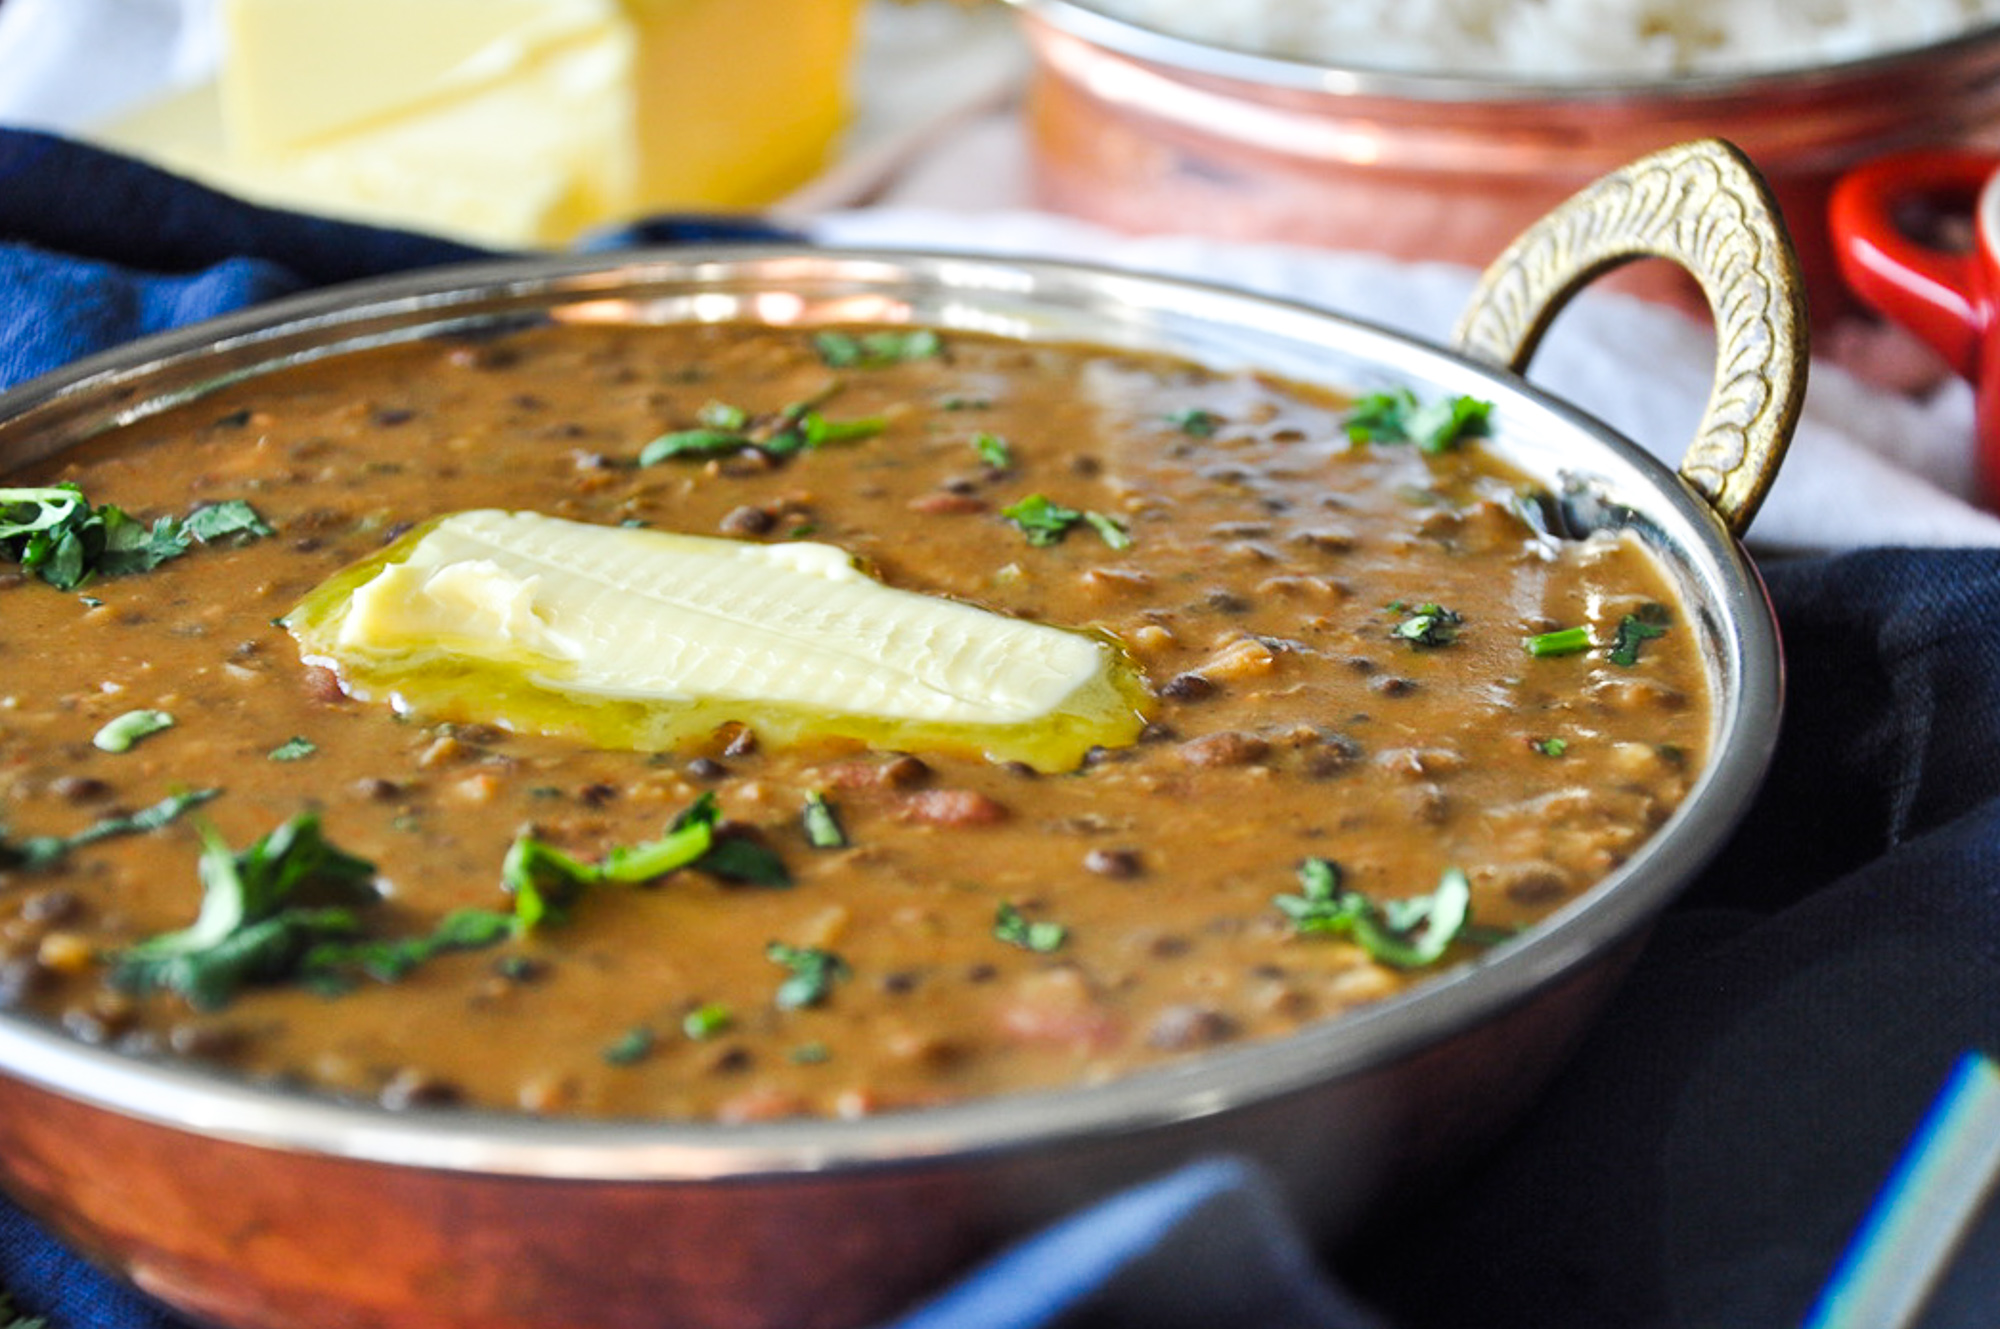
Dish: dal_makhani